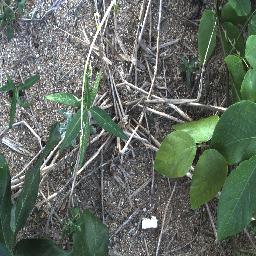
Label: negative